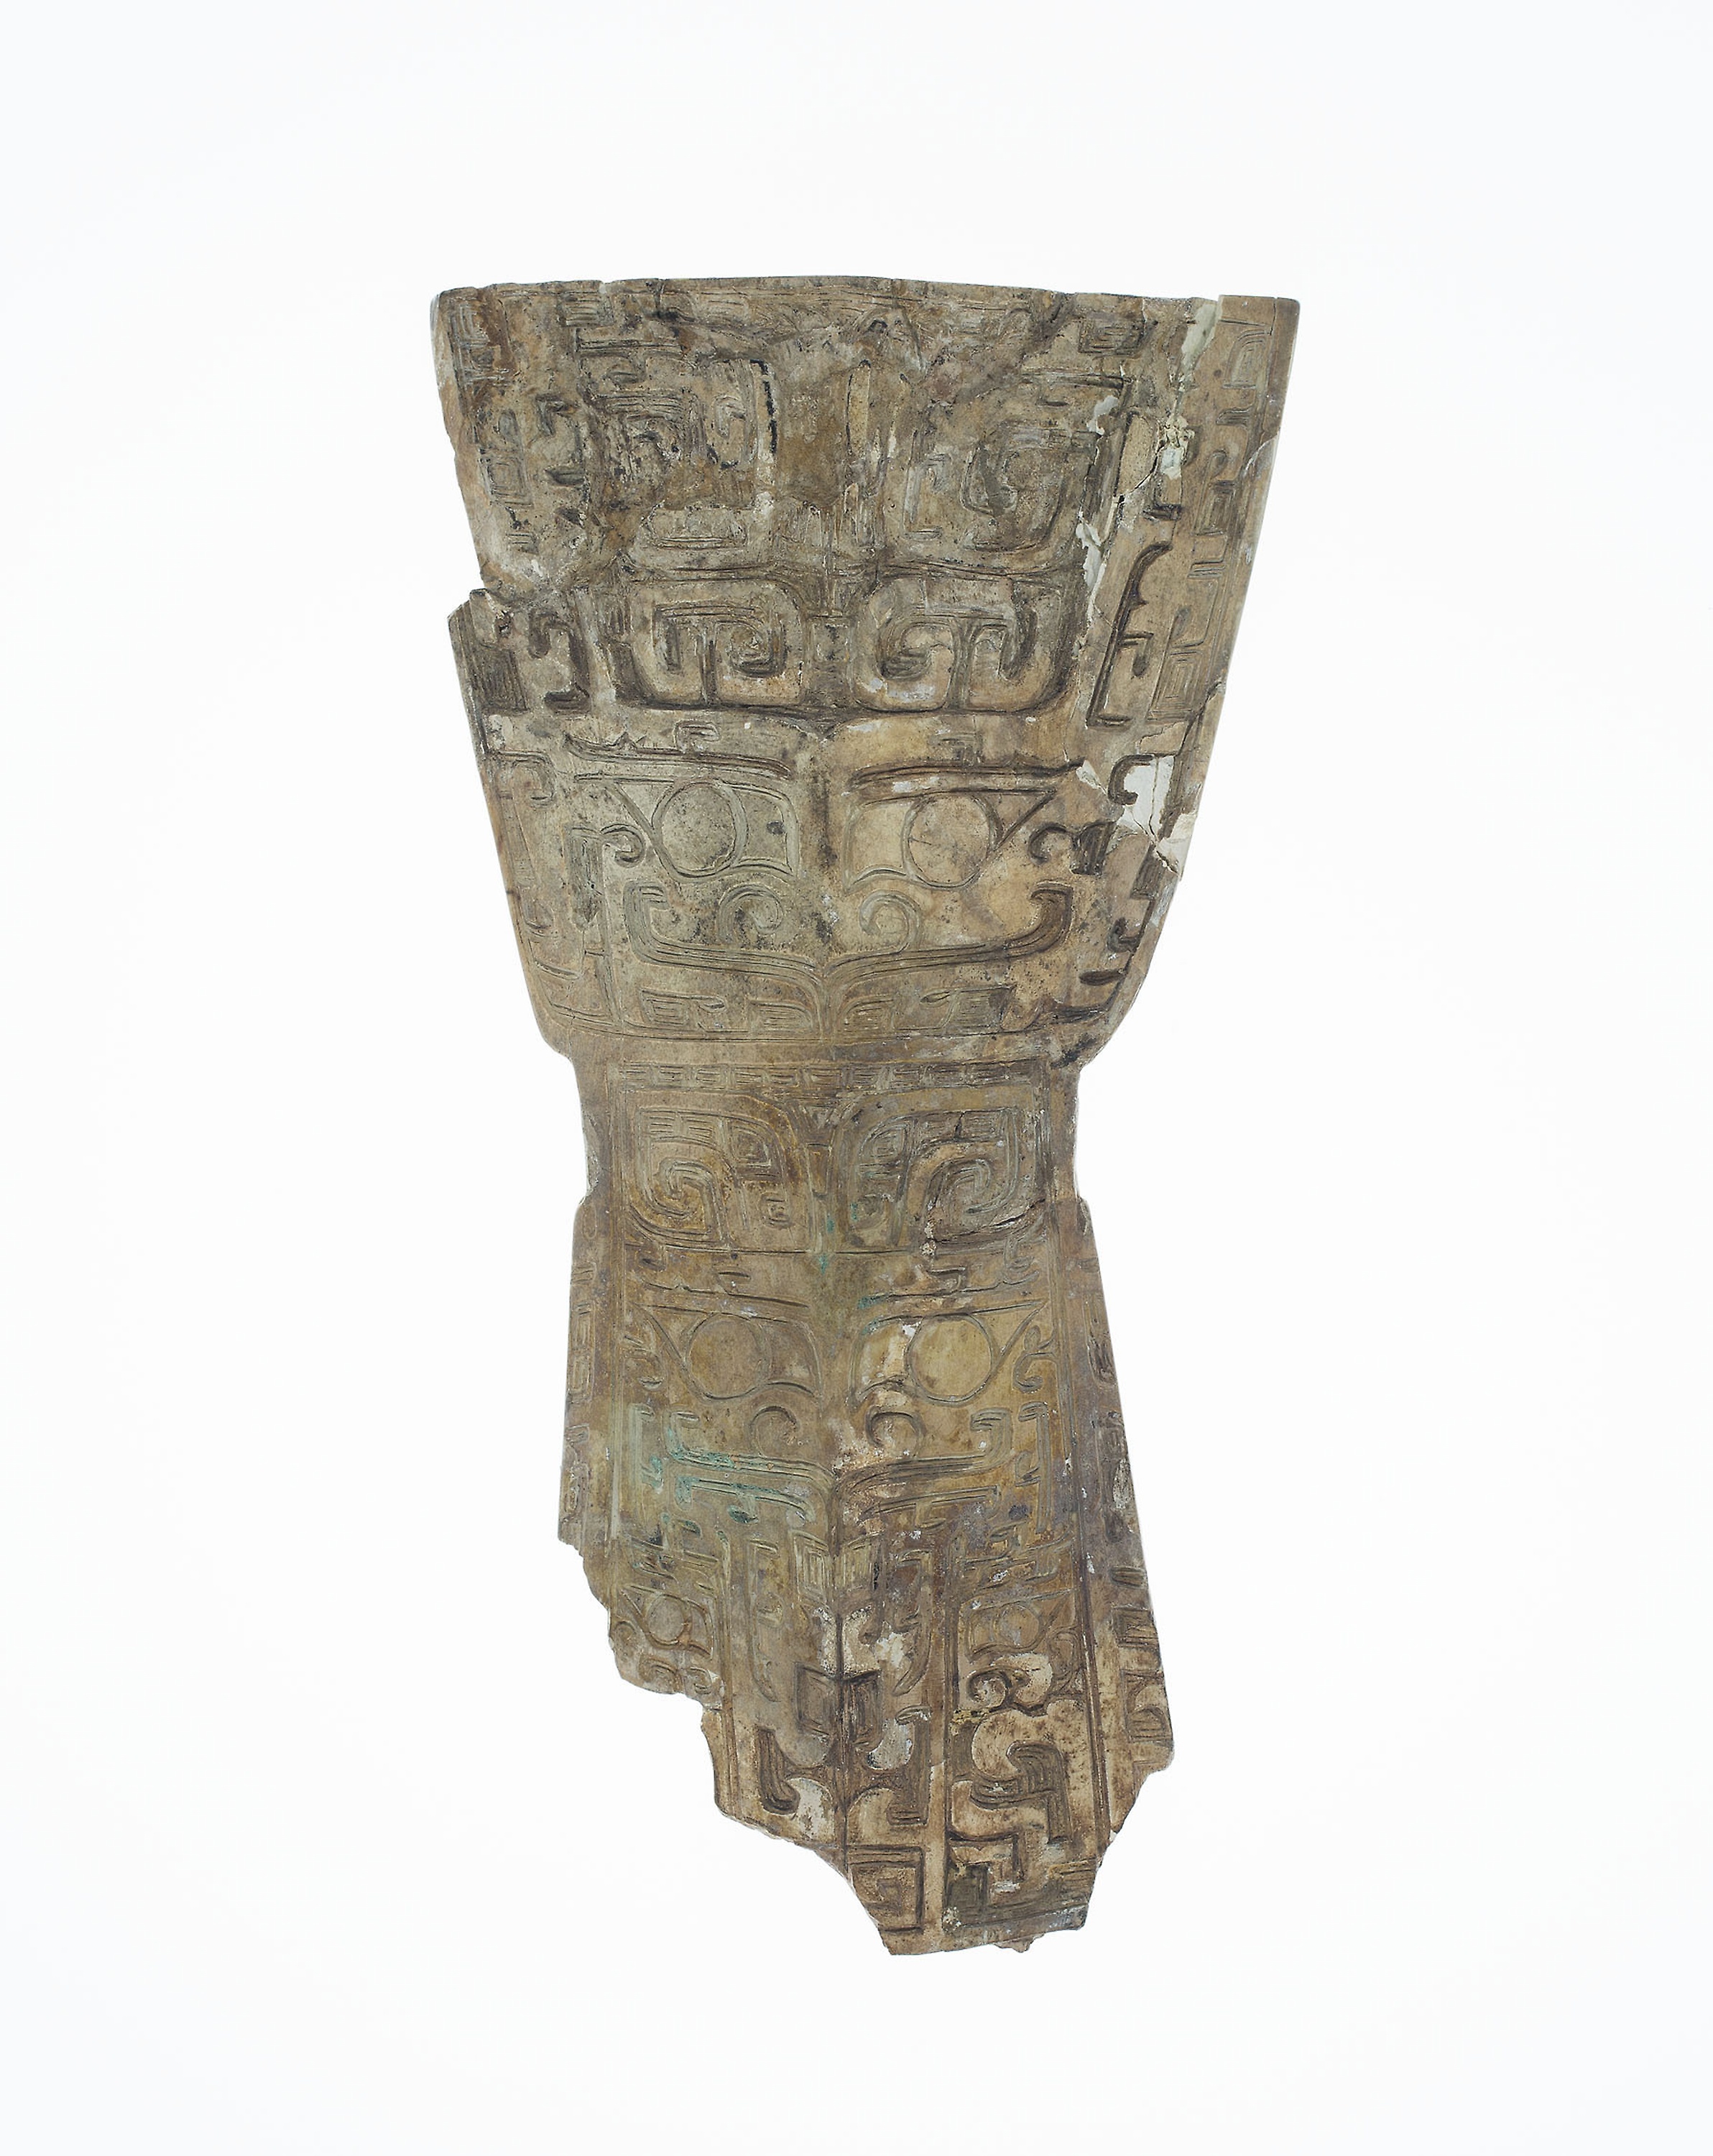
artifact, rock, metal